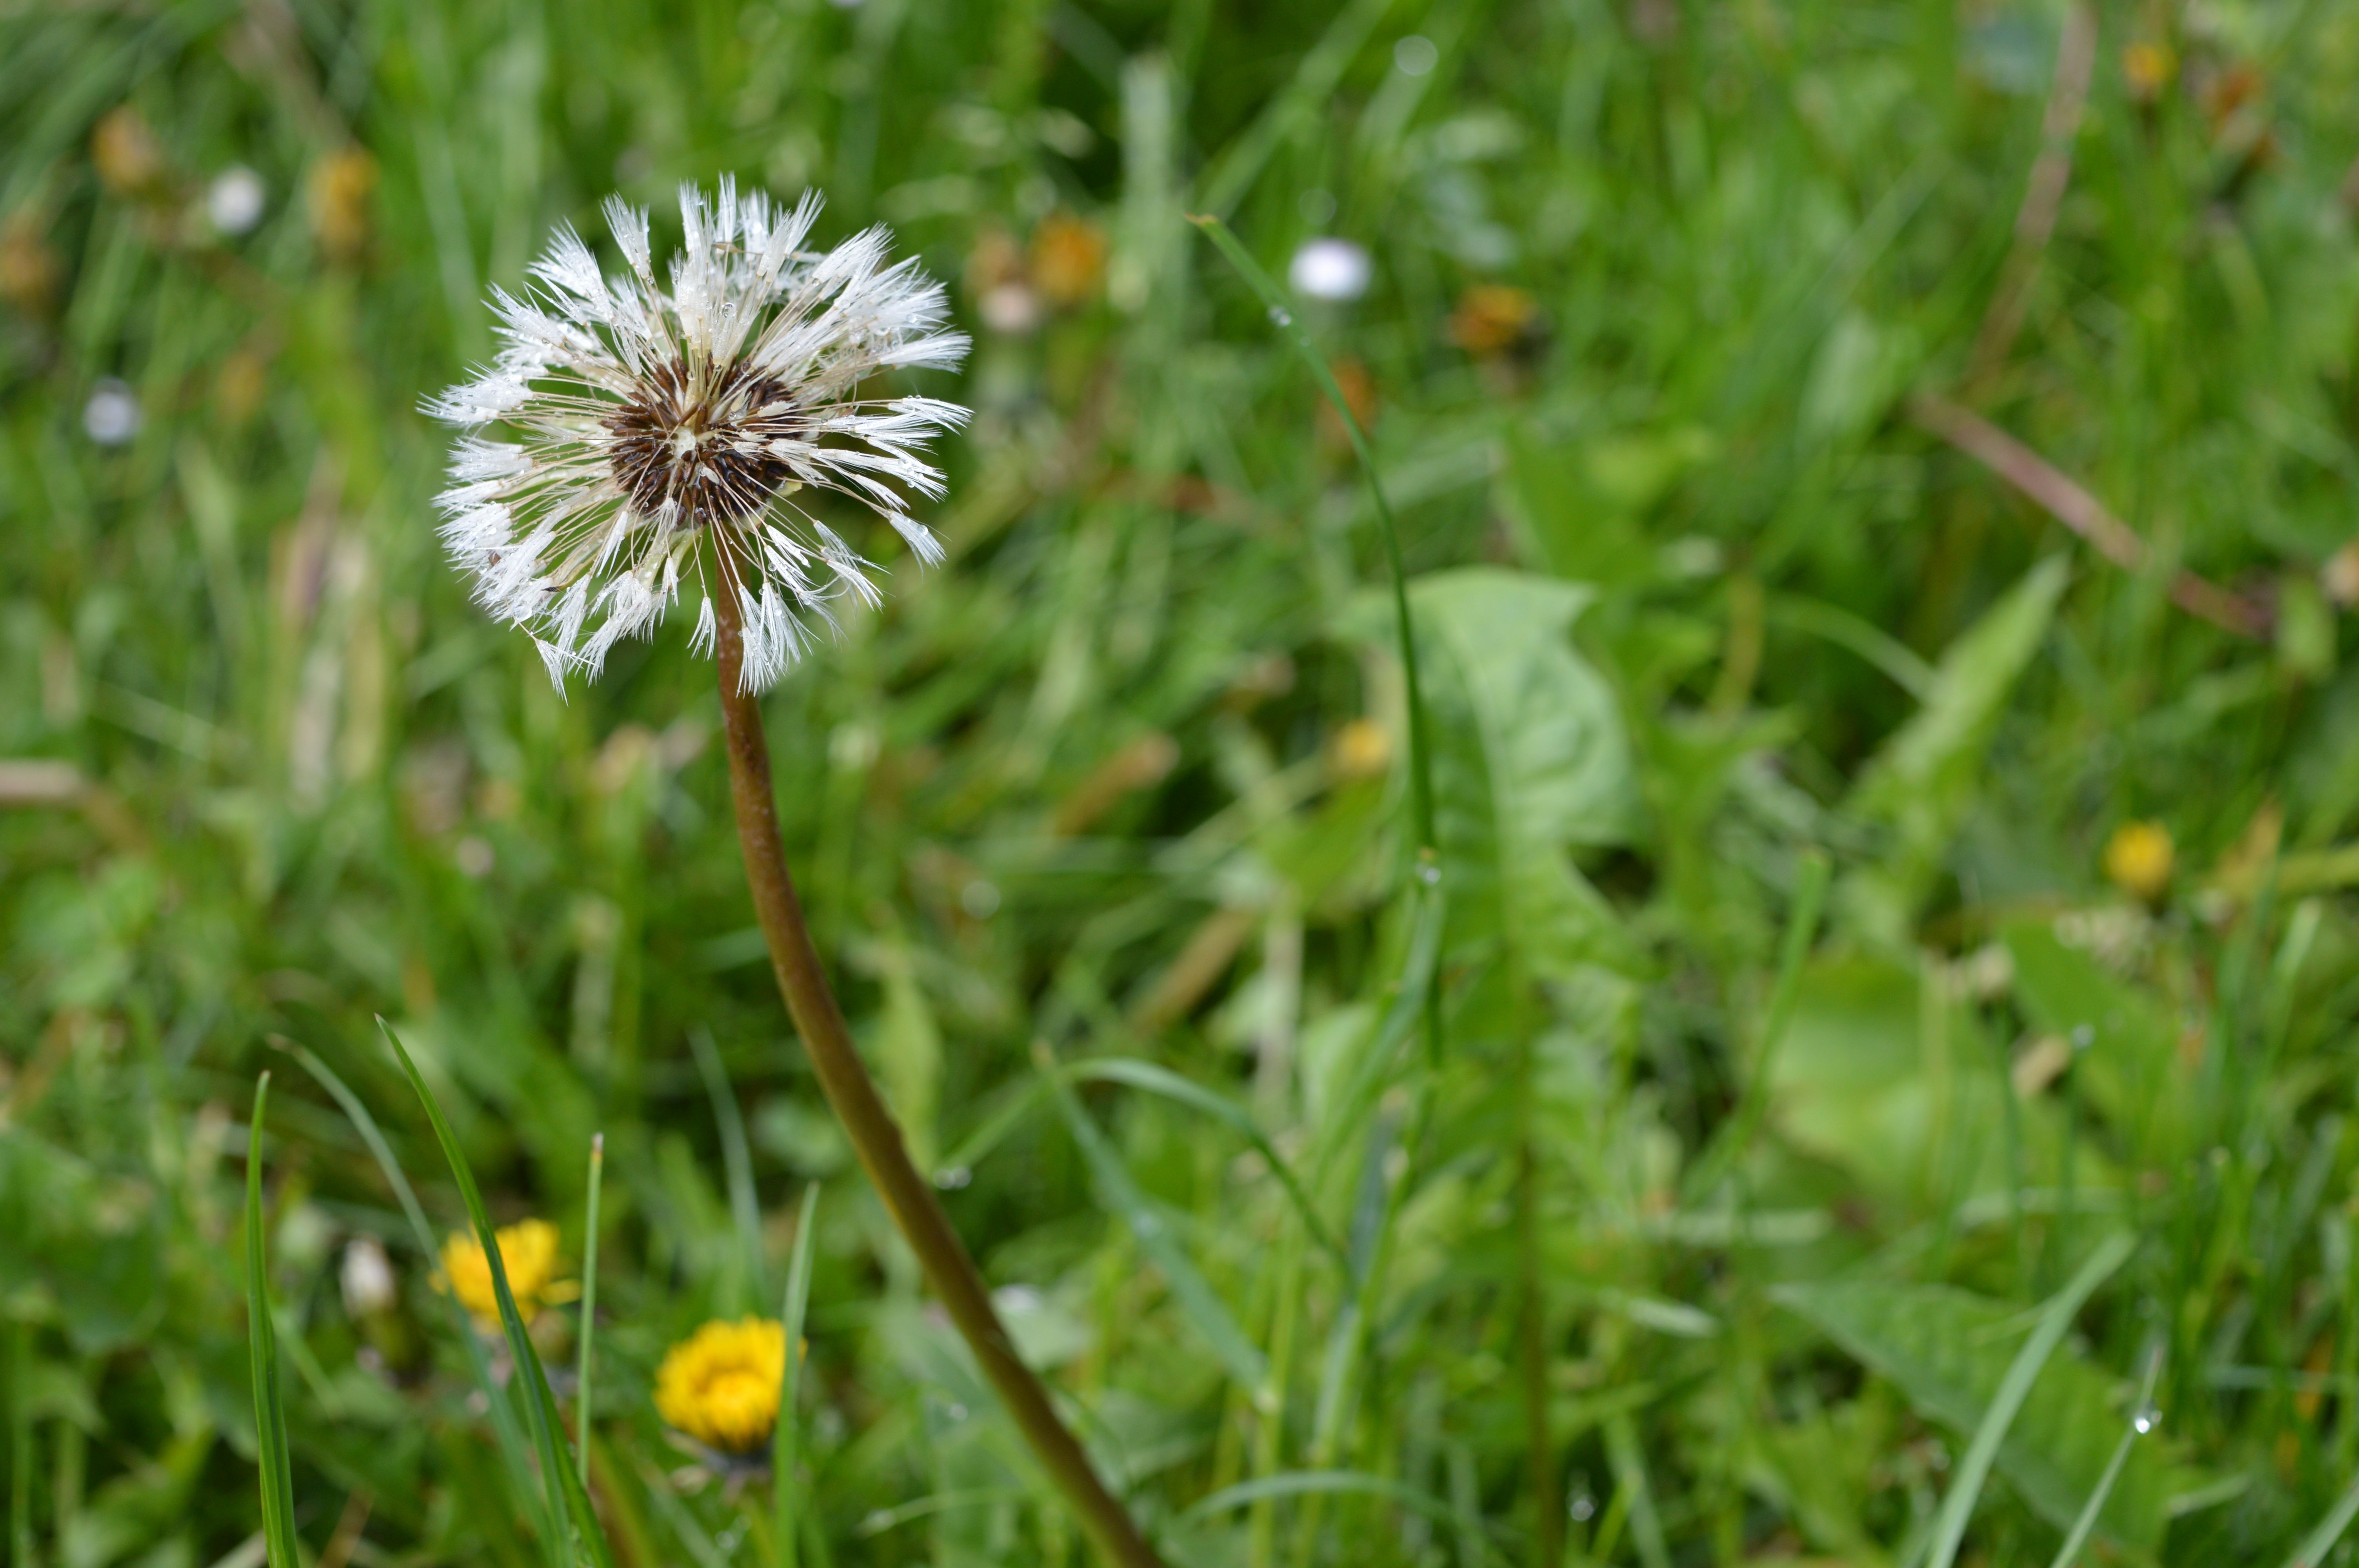
nature, flower, plant, flora, green, meadow, grass, grassland, prairie, botany, field, land plant, flowering plant, chamaemelum nobile, lawn, wildflower, daisy family, grass family, flatweed, daisy, macro photography, dandelion